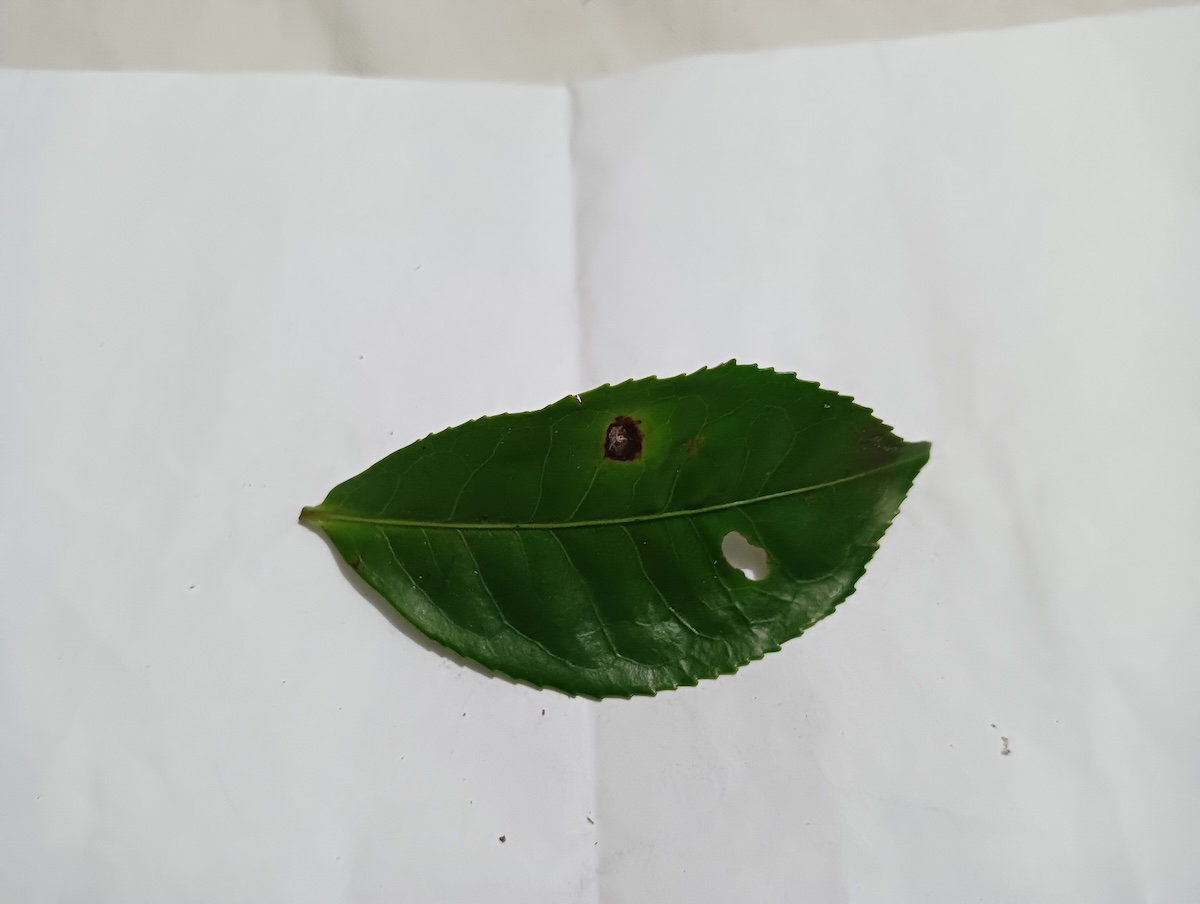
Label: Gray Blight